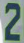
Number: 2